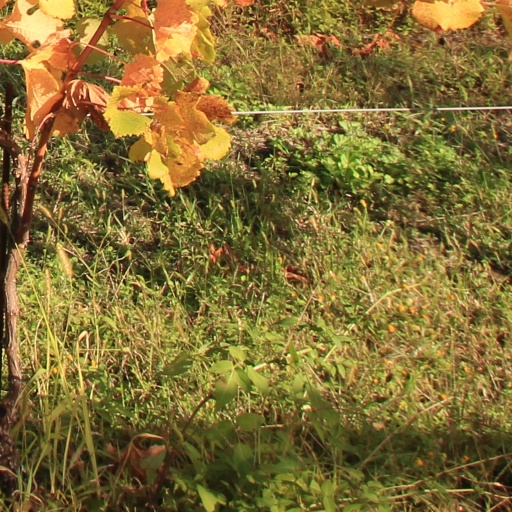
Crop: grape